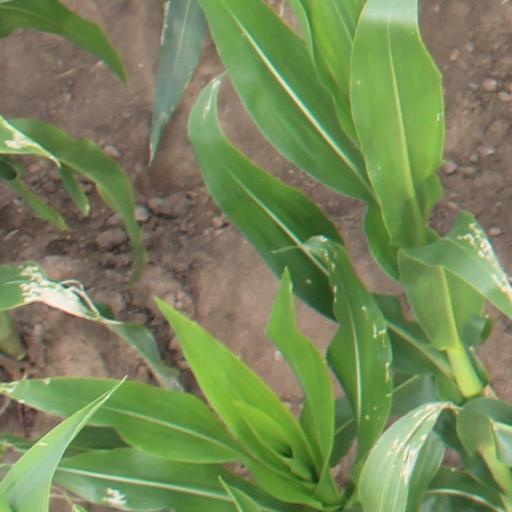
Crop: maize; corn